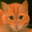
Label: cat